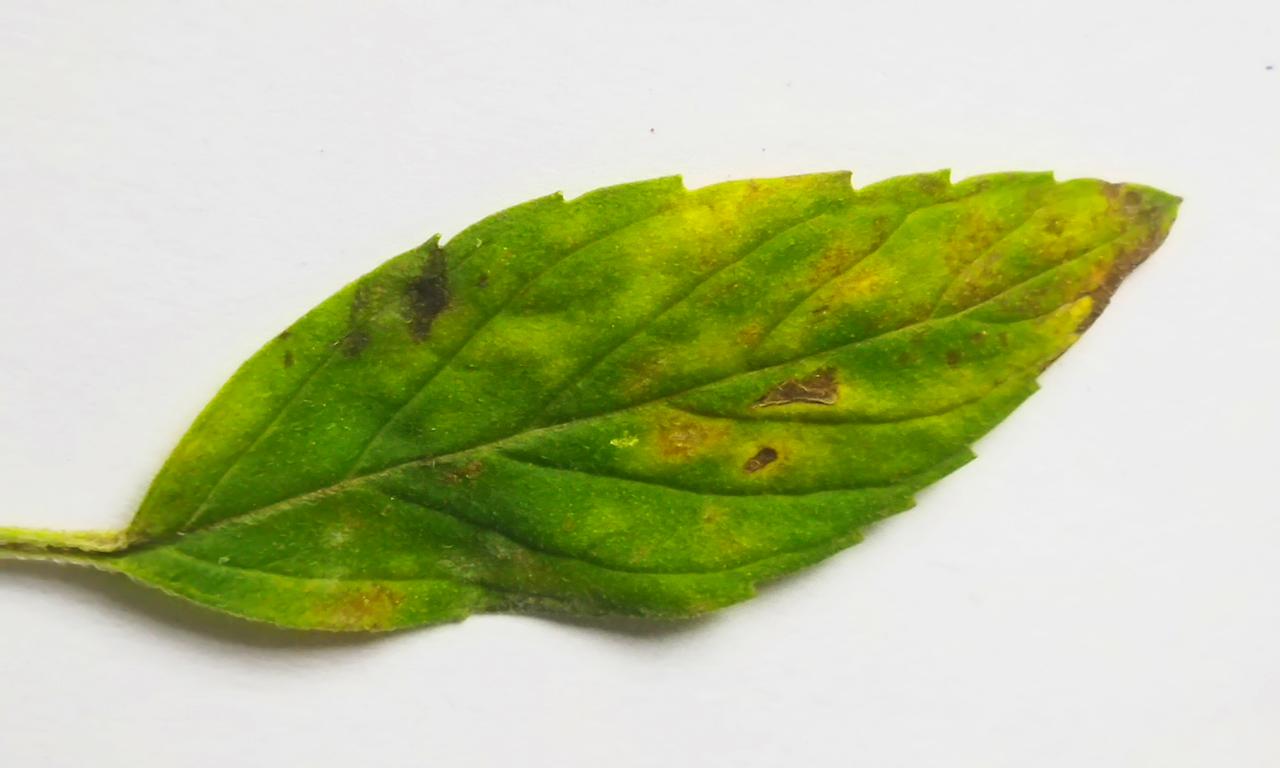
Label: Spoiled